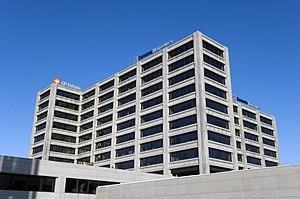
Le siège du groupe OP-Pohjola et le siège régional des magazines Sanoma (division du groupe Sanoma) à Niemenmäki, Helsinki, Finlande.